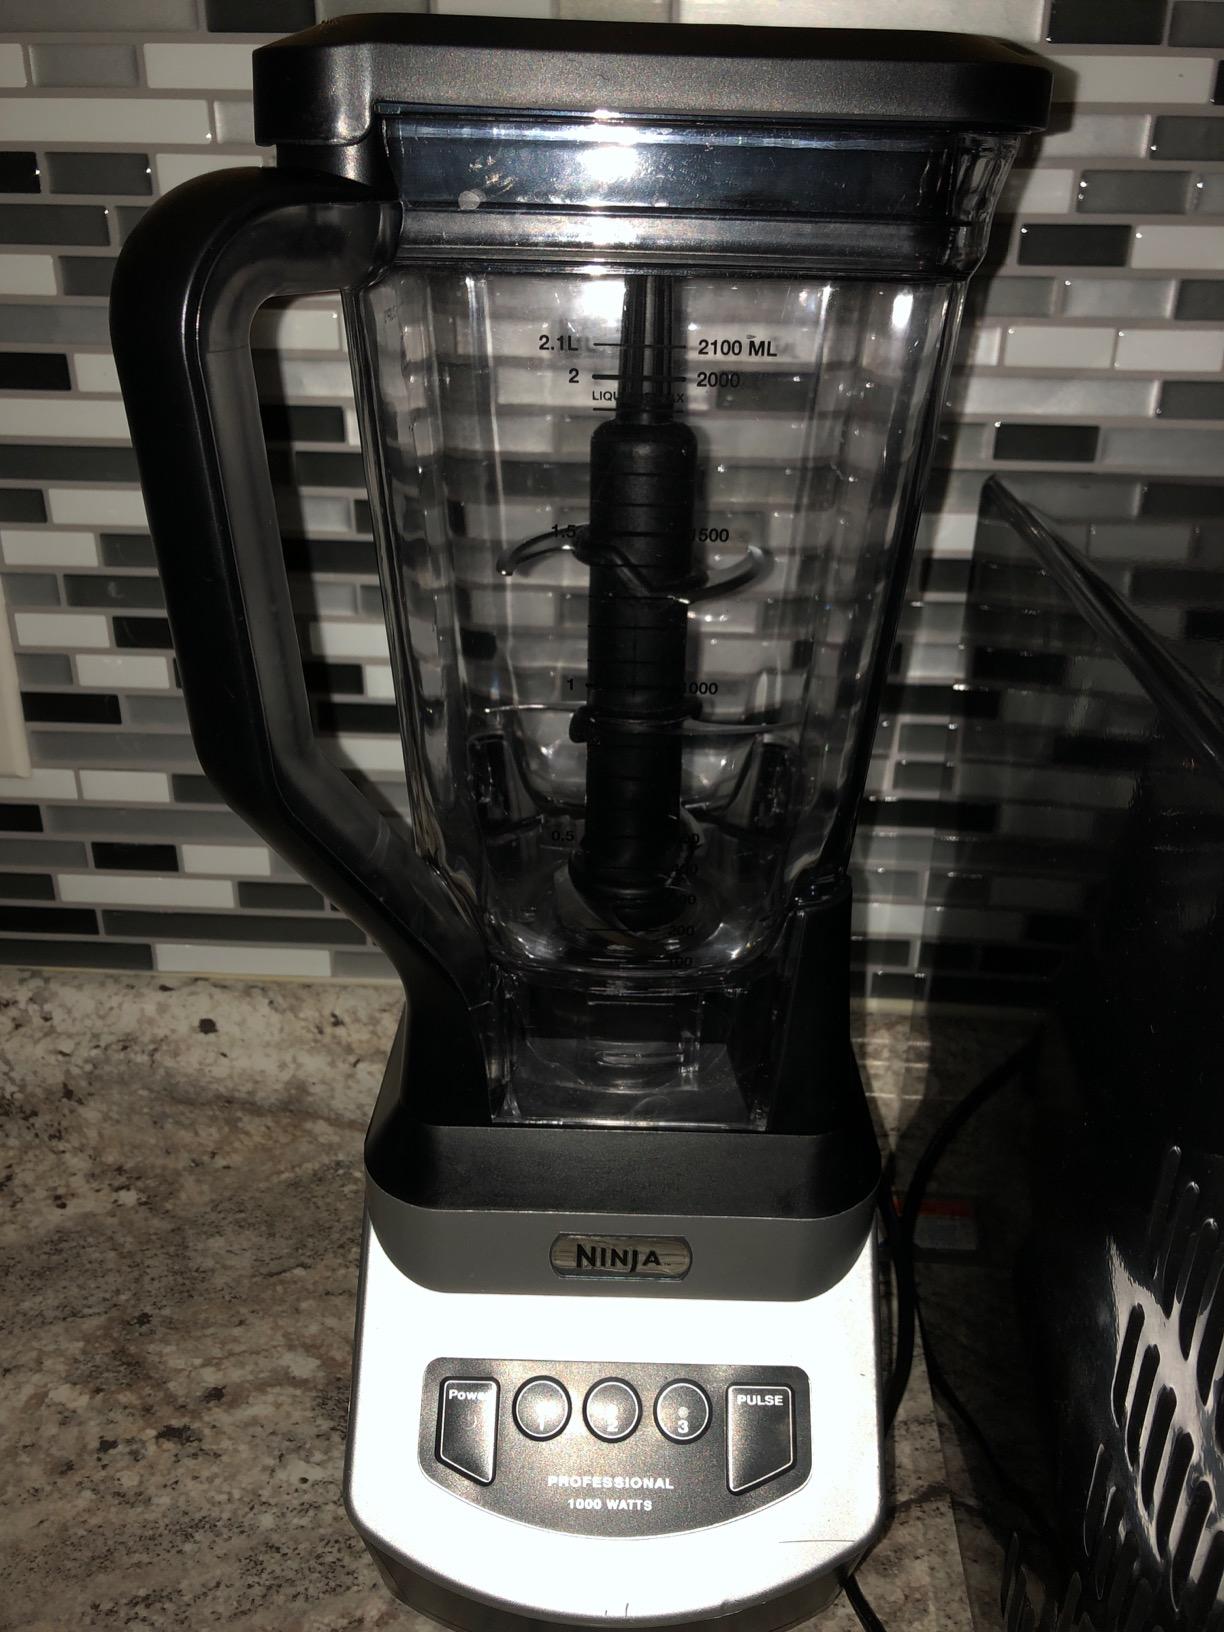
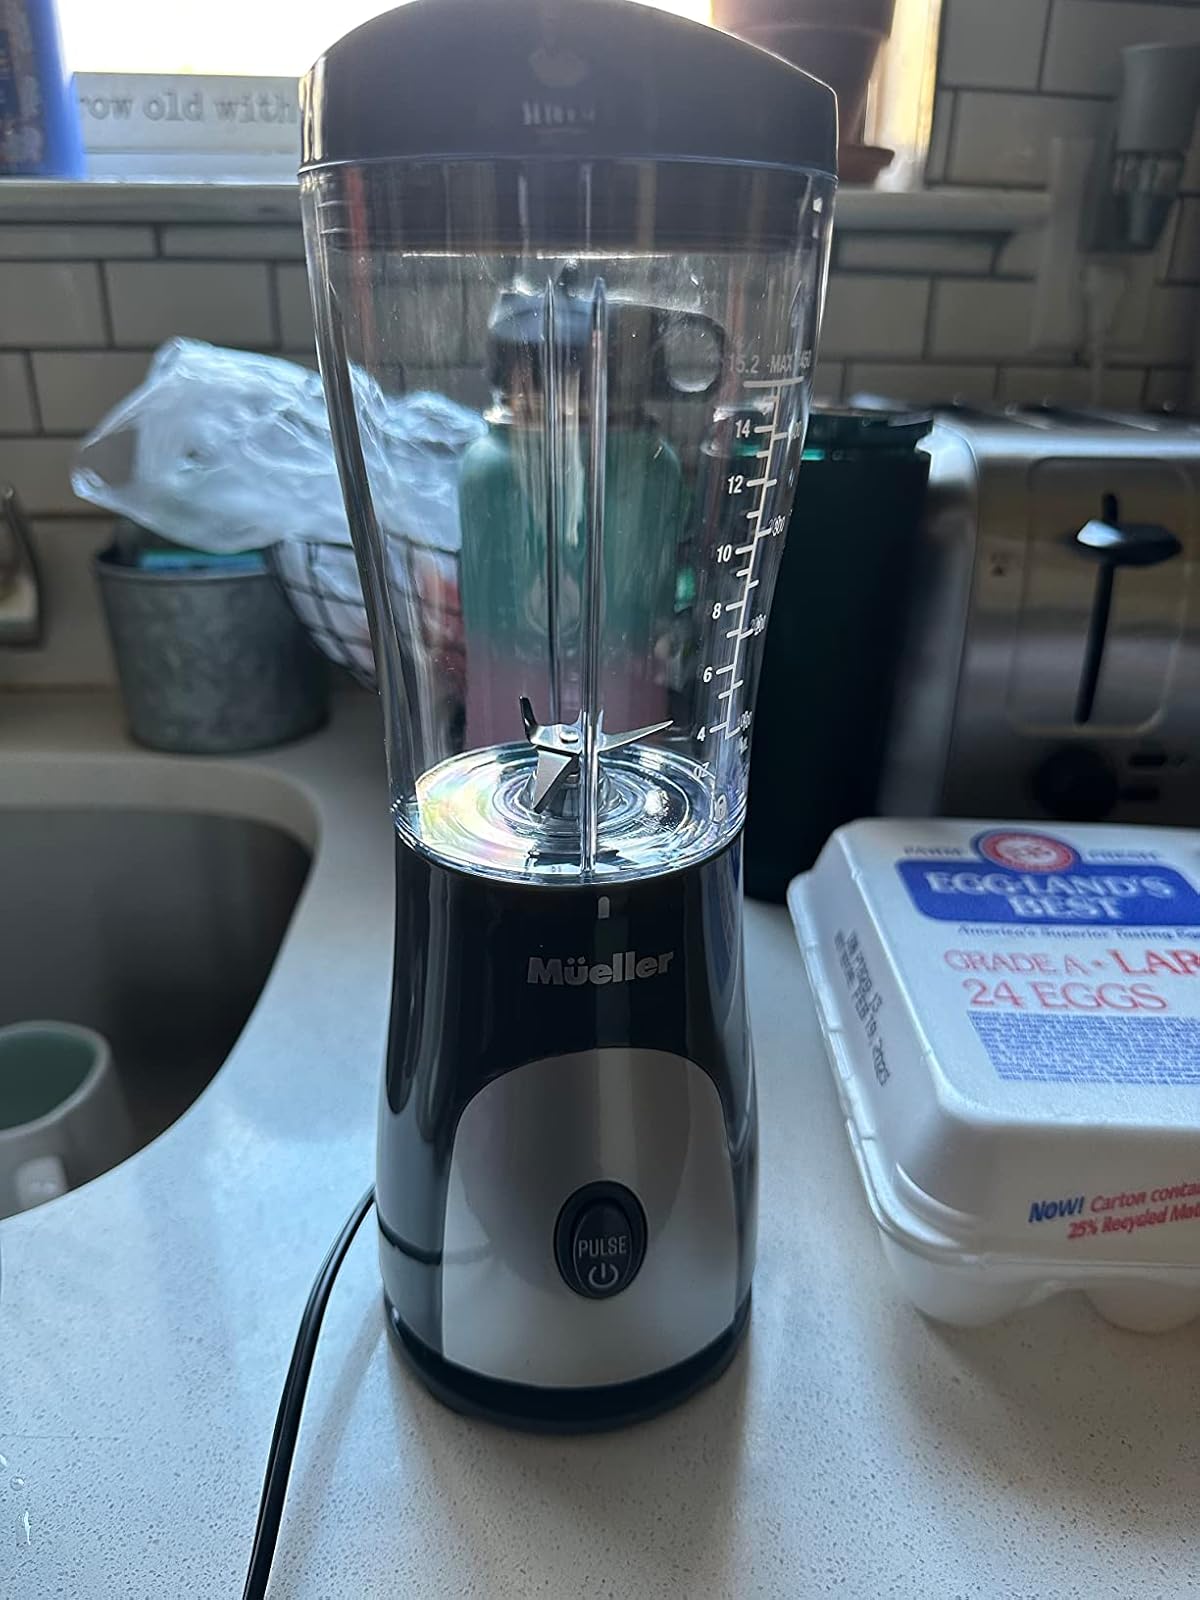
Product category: items_blender
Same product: no